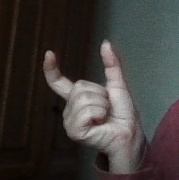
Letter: nun